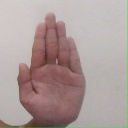
अक्षर: ध